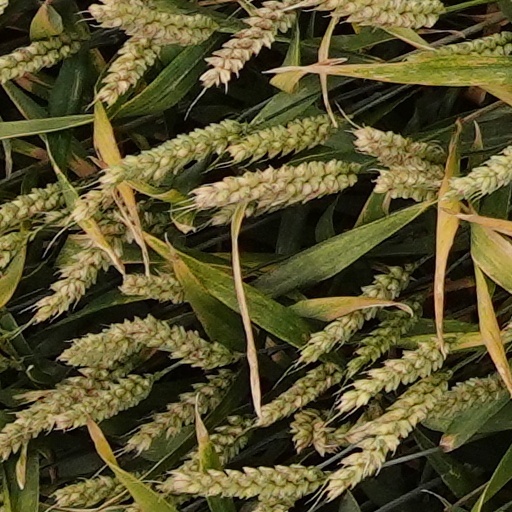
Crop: wheat